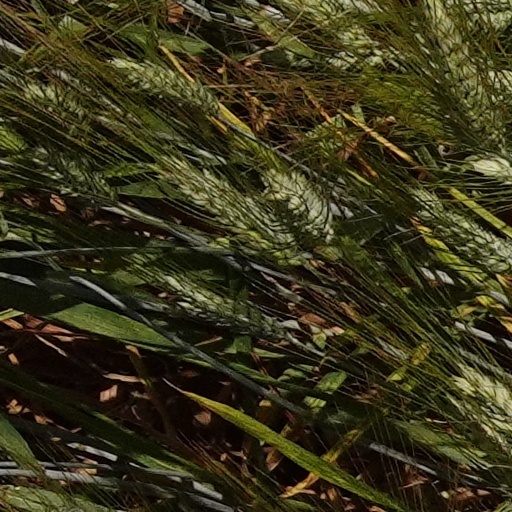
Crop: wheat